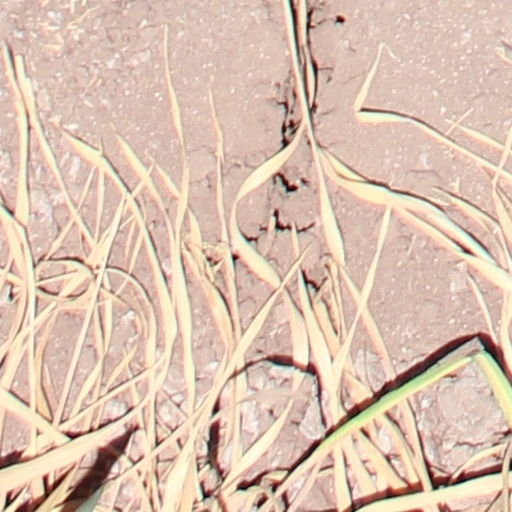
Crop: wheat